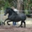
Label: horse